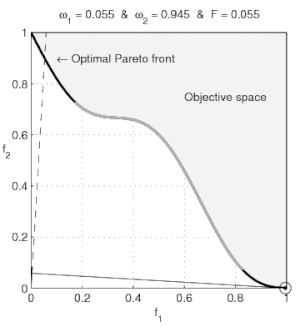
La méthode des sommes pondérées est une méthode simple pour résoudre des problèmes d'optimisation multi-objectif. Elle consiste à aggréger l'ensemble des fonctions dans une seule fonction avec différents poids. Toutefois, cette méthode permet uniquement de trouver les solutions supportées (càd les points non-dominés appartenant à l'enveloppe convexe de l'espace d'arrivée). Cette animation montre qu'il n'est pas possible d'identifier toutes les solutions efficaces lorsque l'espace d'arrivée est n'est pas convexe.